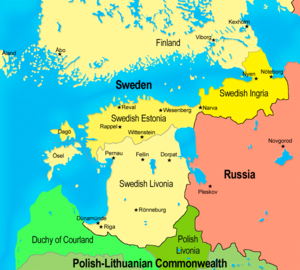
Svensk Ingermanland
Svenske Østersøprovinser i 1600-tallet.
Svensk Ingermanland var en svensk besiddelse i årene 1583-1595 og igen i årene 1617-1721, da området blev afstået til Rusland ved Freden i Nystad. Området bestod af floden Nevas afvandingsområde mellem Finske Bugt, floden Narva, søen Peipus i sydvest, søen Ladoga i nordøst. Området grænsede till Kexholm og Svensk Karelen ved Systerbäck i nordvest.